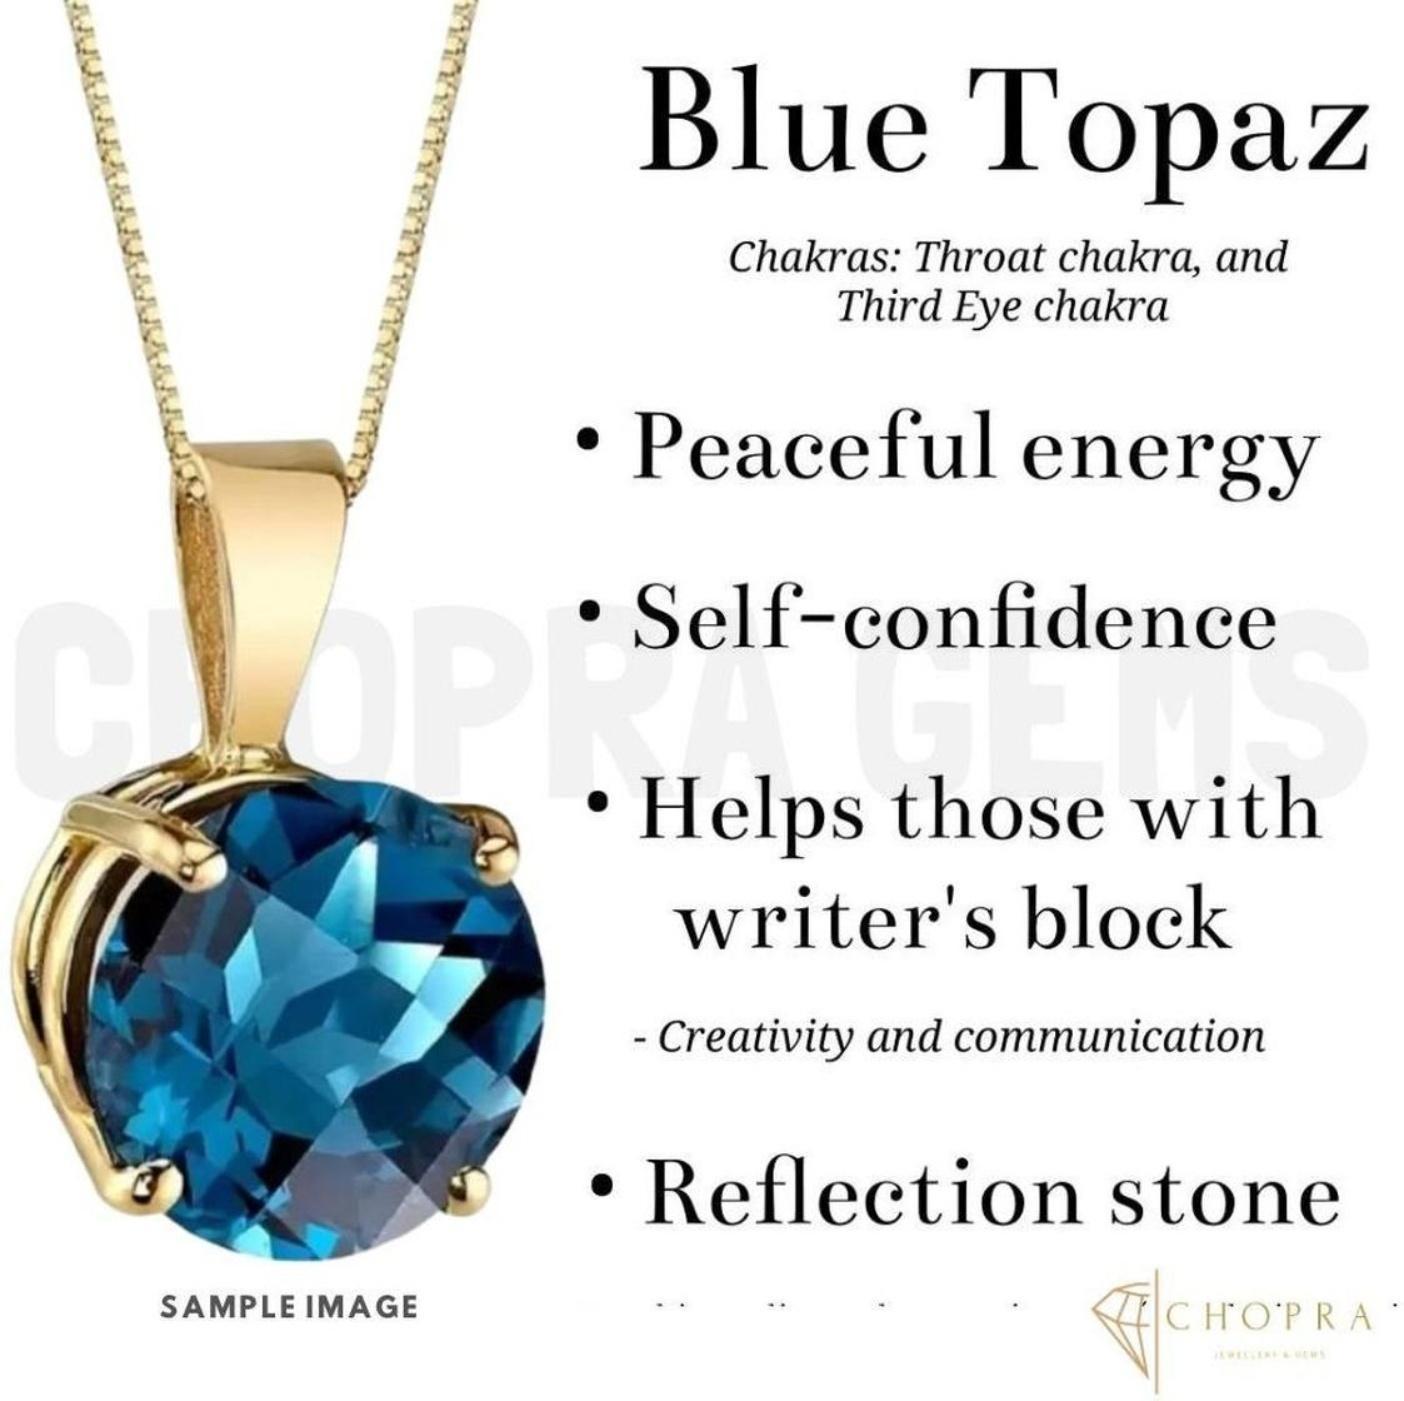
Chopra Gems Brass Blue Topaz Pendant Blue (Men and Women)
Type: Necklaces & Pendants
Brand: Chopra Gems & Jewellery
Price: Rs. 795
 Blue topaz the stone of true love and success in all endeavors. They promote understanding, compassion, kindness and empathy. They open and heal the hearts of those who have closed them while also protecting the open-hearted from too much pain
Features: Color - blue,Collection - ethnic,Base material - brass
Included: Pendant